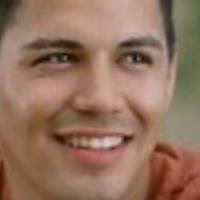
Age group: age 21-30